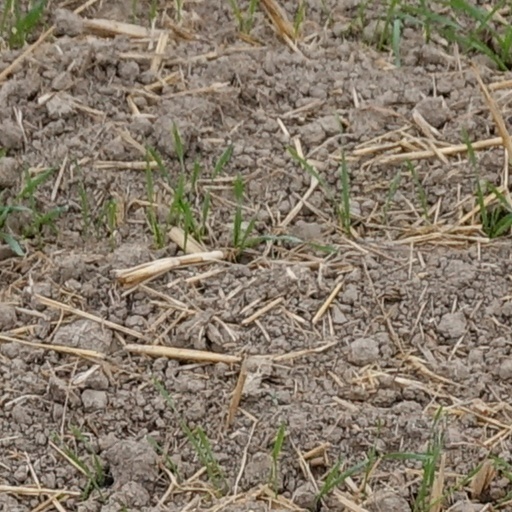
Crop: wheat